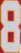
Number: 8